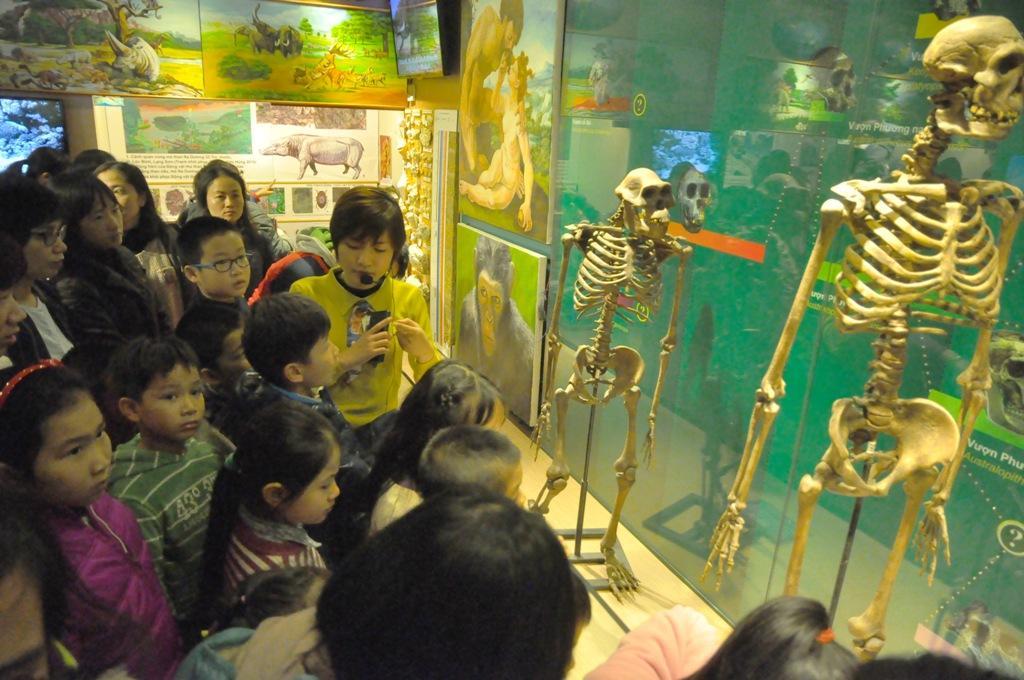
có một vài bộ xương được trưng bày trong tủ kính